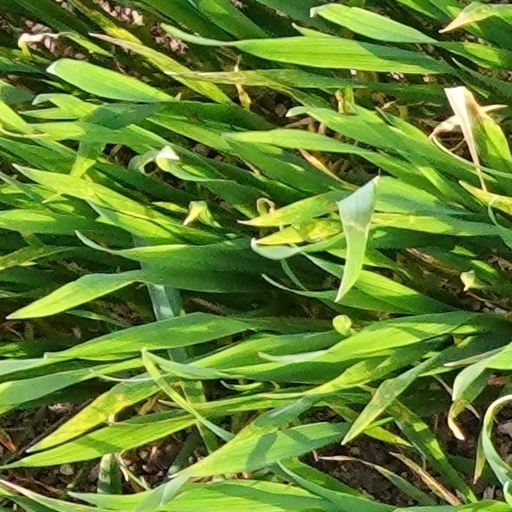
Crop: wheat